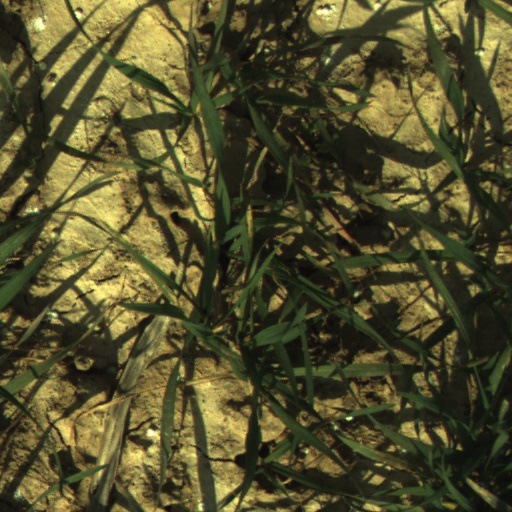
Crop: wheat